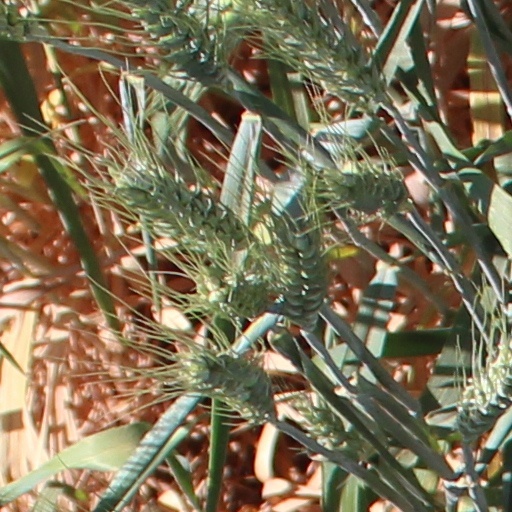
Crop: wheat